Nimantran

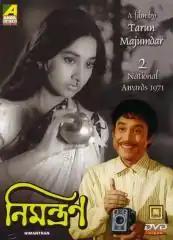

Nimantran is a 1971 Bengali film directed by Tarun Majumdar, based on a story by Bibhutibhushan Bandyopadhyay, and starring Sandhya Roy and Anup Kumar in the lead roles. At the 19th National Film Awards, it won the National Film Award for Best Feature Film in Bengali.